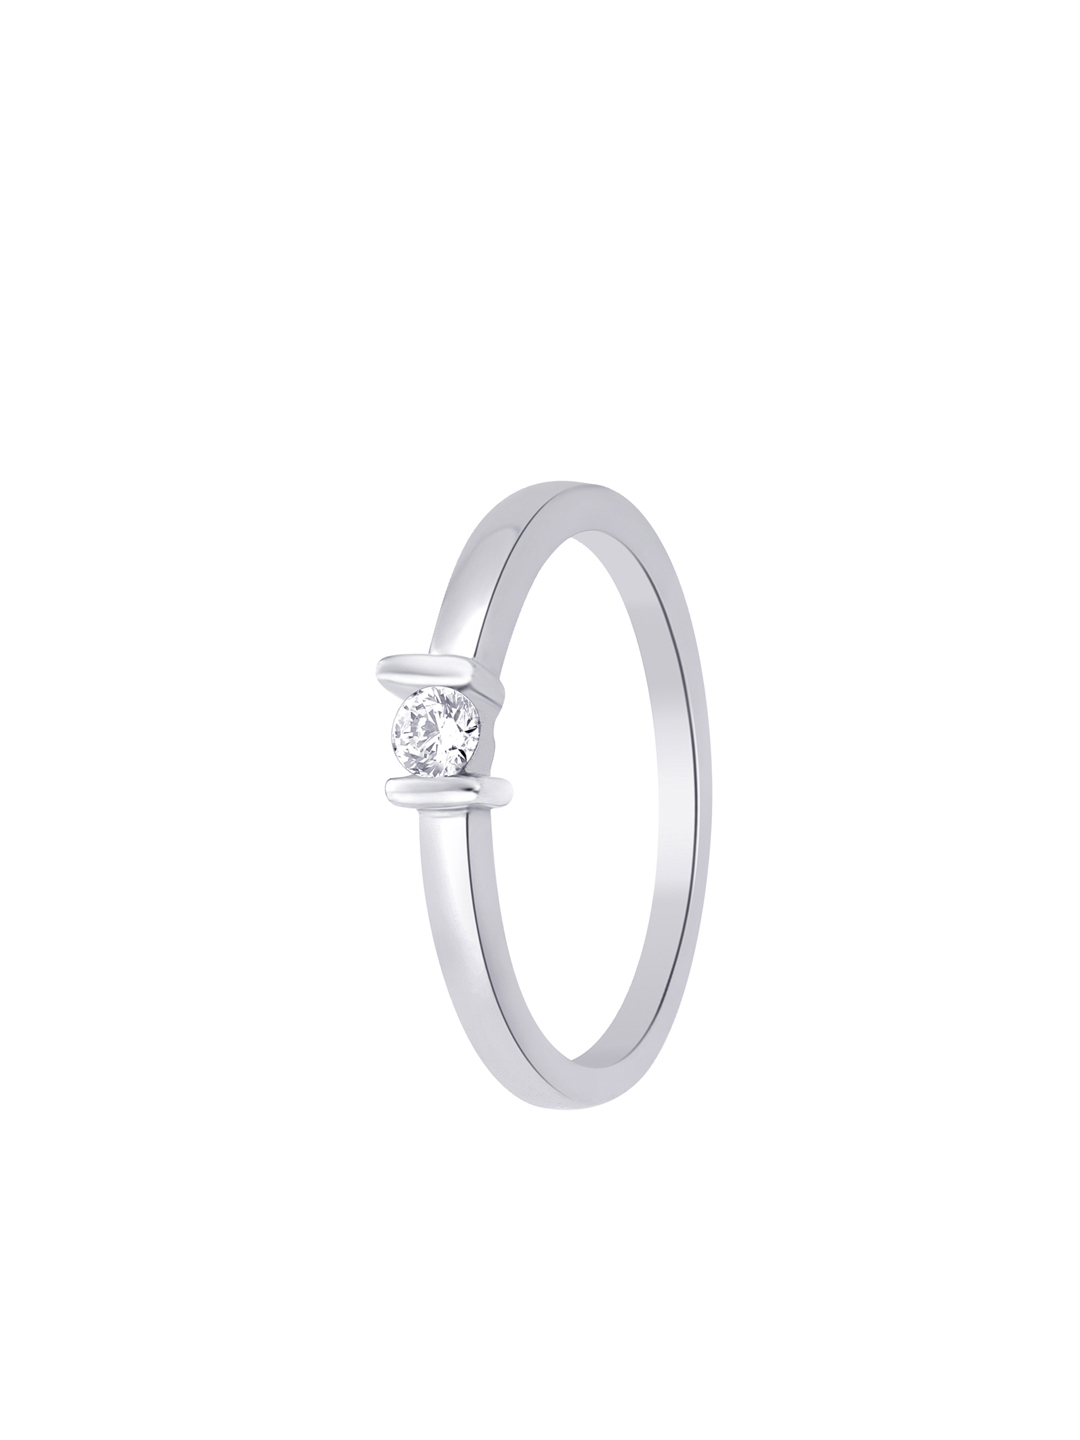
Lucera Women Silver Ring
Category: Accessories / Jewellery / Ring
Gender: Women
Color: Silver
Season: Fall 2012
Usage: Casual